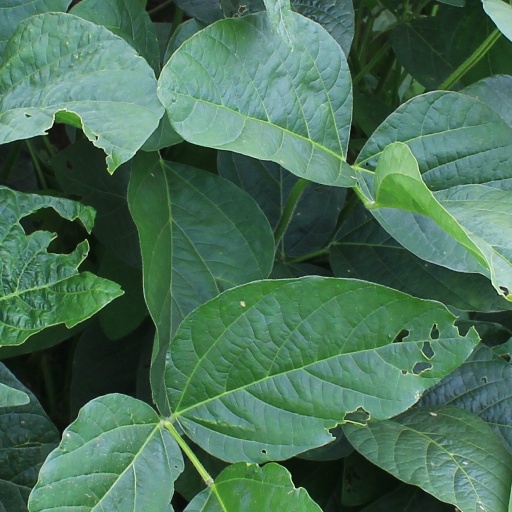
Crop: soybean